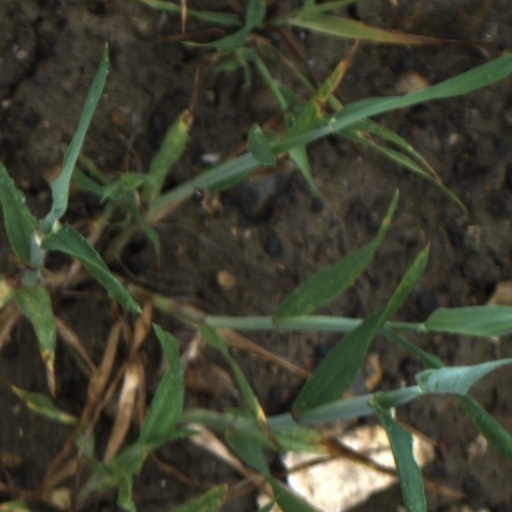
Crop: wheat